Sofie Junge Pedersen

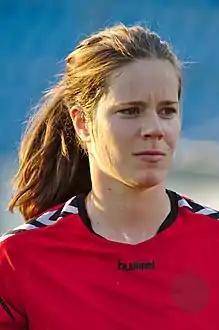
Sofie Junge Pedersen playing for Denmark in July 2017

Sofie Junge Pedersen (born 24 April 1992) is a Danish professional footballer who plays as a defensive midfielder